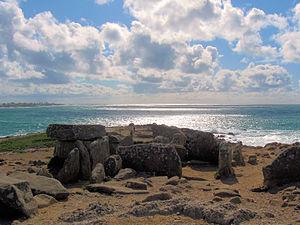
La pointe de la Torche est une presqu'île naturelle barrant l'extrémité sud-est de la baie d'Audierne, sur la commune de Plomeur, en pays Bigouden, dans le Finistère, en Bretagne. Ce promontoire garde les empreintes d'une présence humaine au mésolithique et au néolithique. Le plan d'eau est très fréquenté par les amateurs de sports de glisse.
Le tumulus de Beg an Dorchenn s'élève sur une éminence naturelle dominant la baie d'Audierne, sur la presqu'île dite pointe de la Torche, en Plomeur, commune du pays Bigouden, dans le Finistère, en Bretagne.
Cet article présente une liste de sites mégalithiques du Finistère, en France.